Douglas T. Jacobson

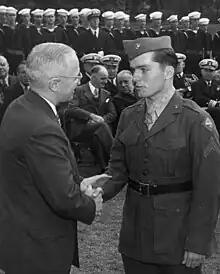
CPL Jacobson with President Harry Truman after receiving the Medal of Honor

Promoted to corporal in April 1945, he returned to the United States that September, reporting to Headquarters Battalion, Headquarters Marine Corps, Washington, D.C., and was subsequently transferred to the Naval Shipyard, New York, New York, until discharged as a corporal in December 1945. In October 1945, he received the Medal of Honor from President Harry Truman.